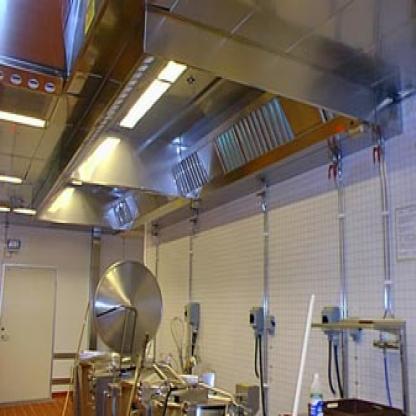
Scene: Indoor